Tom Benson Hall of Fame Stadium

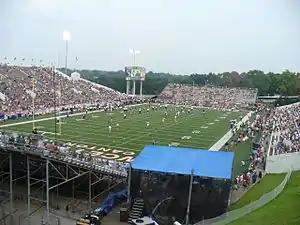
Fawcett Stadium in 2006

Five Canton area high schools have played their football seasons on this field (McKinley Bulldogs, Lincoln Lions, Lehman Polar Bears, GlenOak Golden Eagles, and Canton Timken Trojans). Future Cleveland Browns great and Pro Football Hall of Famer Marion Motley, who along with fellow Hall of Famer Bill Willis broke the color barrier in modern professional football with the Cleveland Browns in 1946, scored the first touchdown in the stadium in 1938. Each summer, it hosts the annual Pro Football Hall of Fame Game, the first contest of the National Football League (NFL) exhibition season.